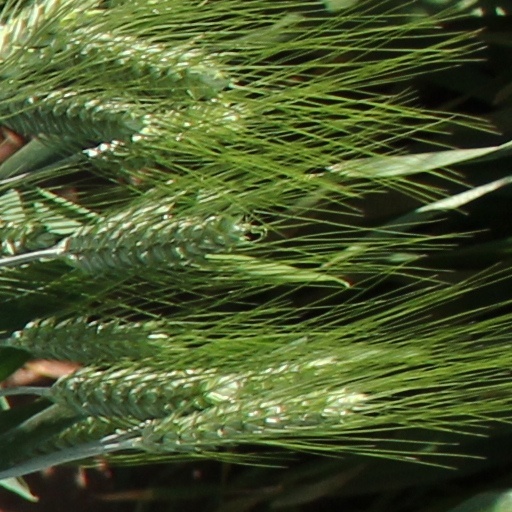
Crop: wheat